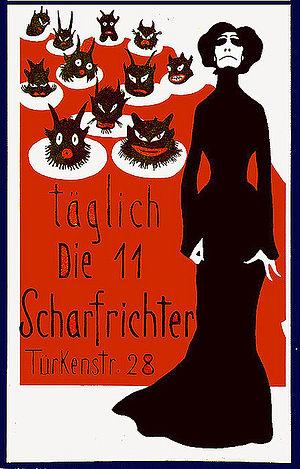
Les Onze Bourreaux est le nom du premier cabaret politique en Allemagne et l’un des premiers cabarets allemands en général.
Cette page concerne les événements qui se sont produits durant l'année 1874 en Lorraine.
Marya Delvard, alias Maria Joséphine Billère est une chansonnière et artiste de cabaret franco-allemande.